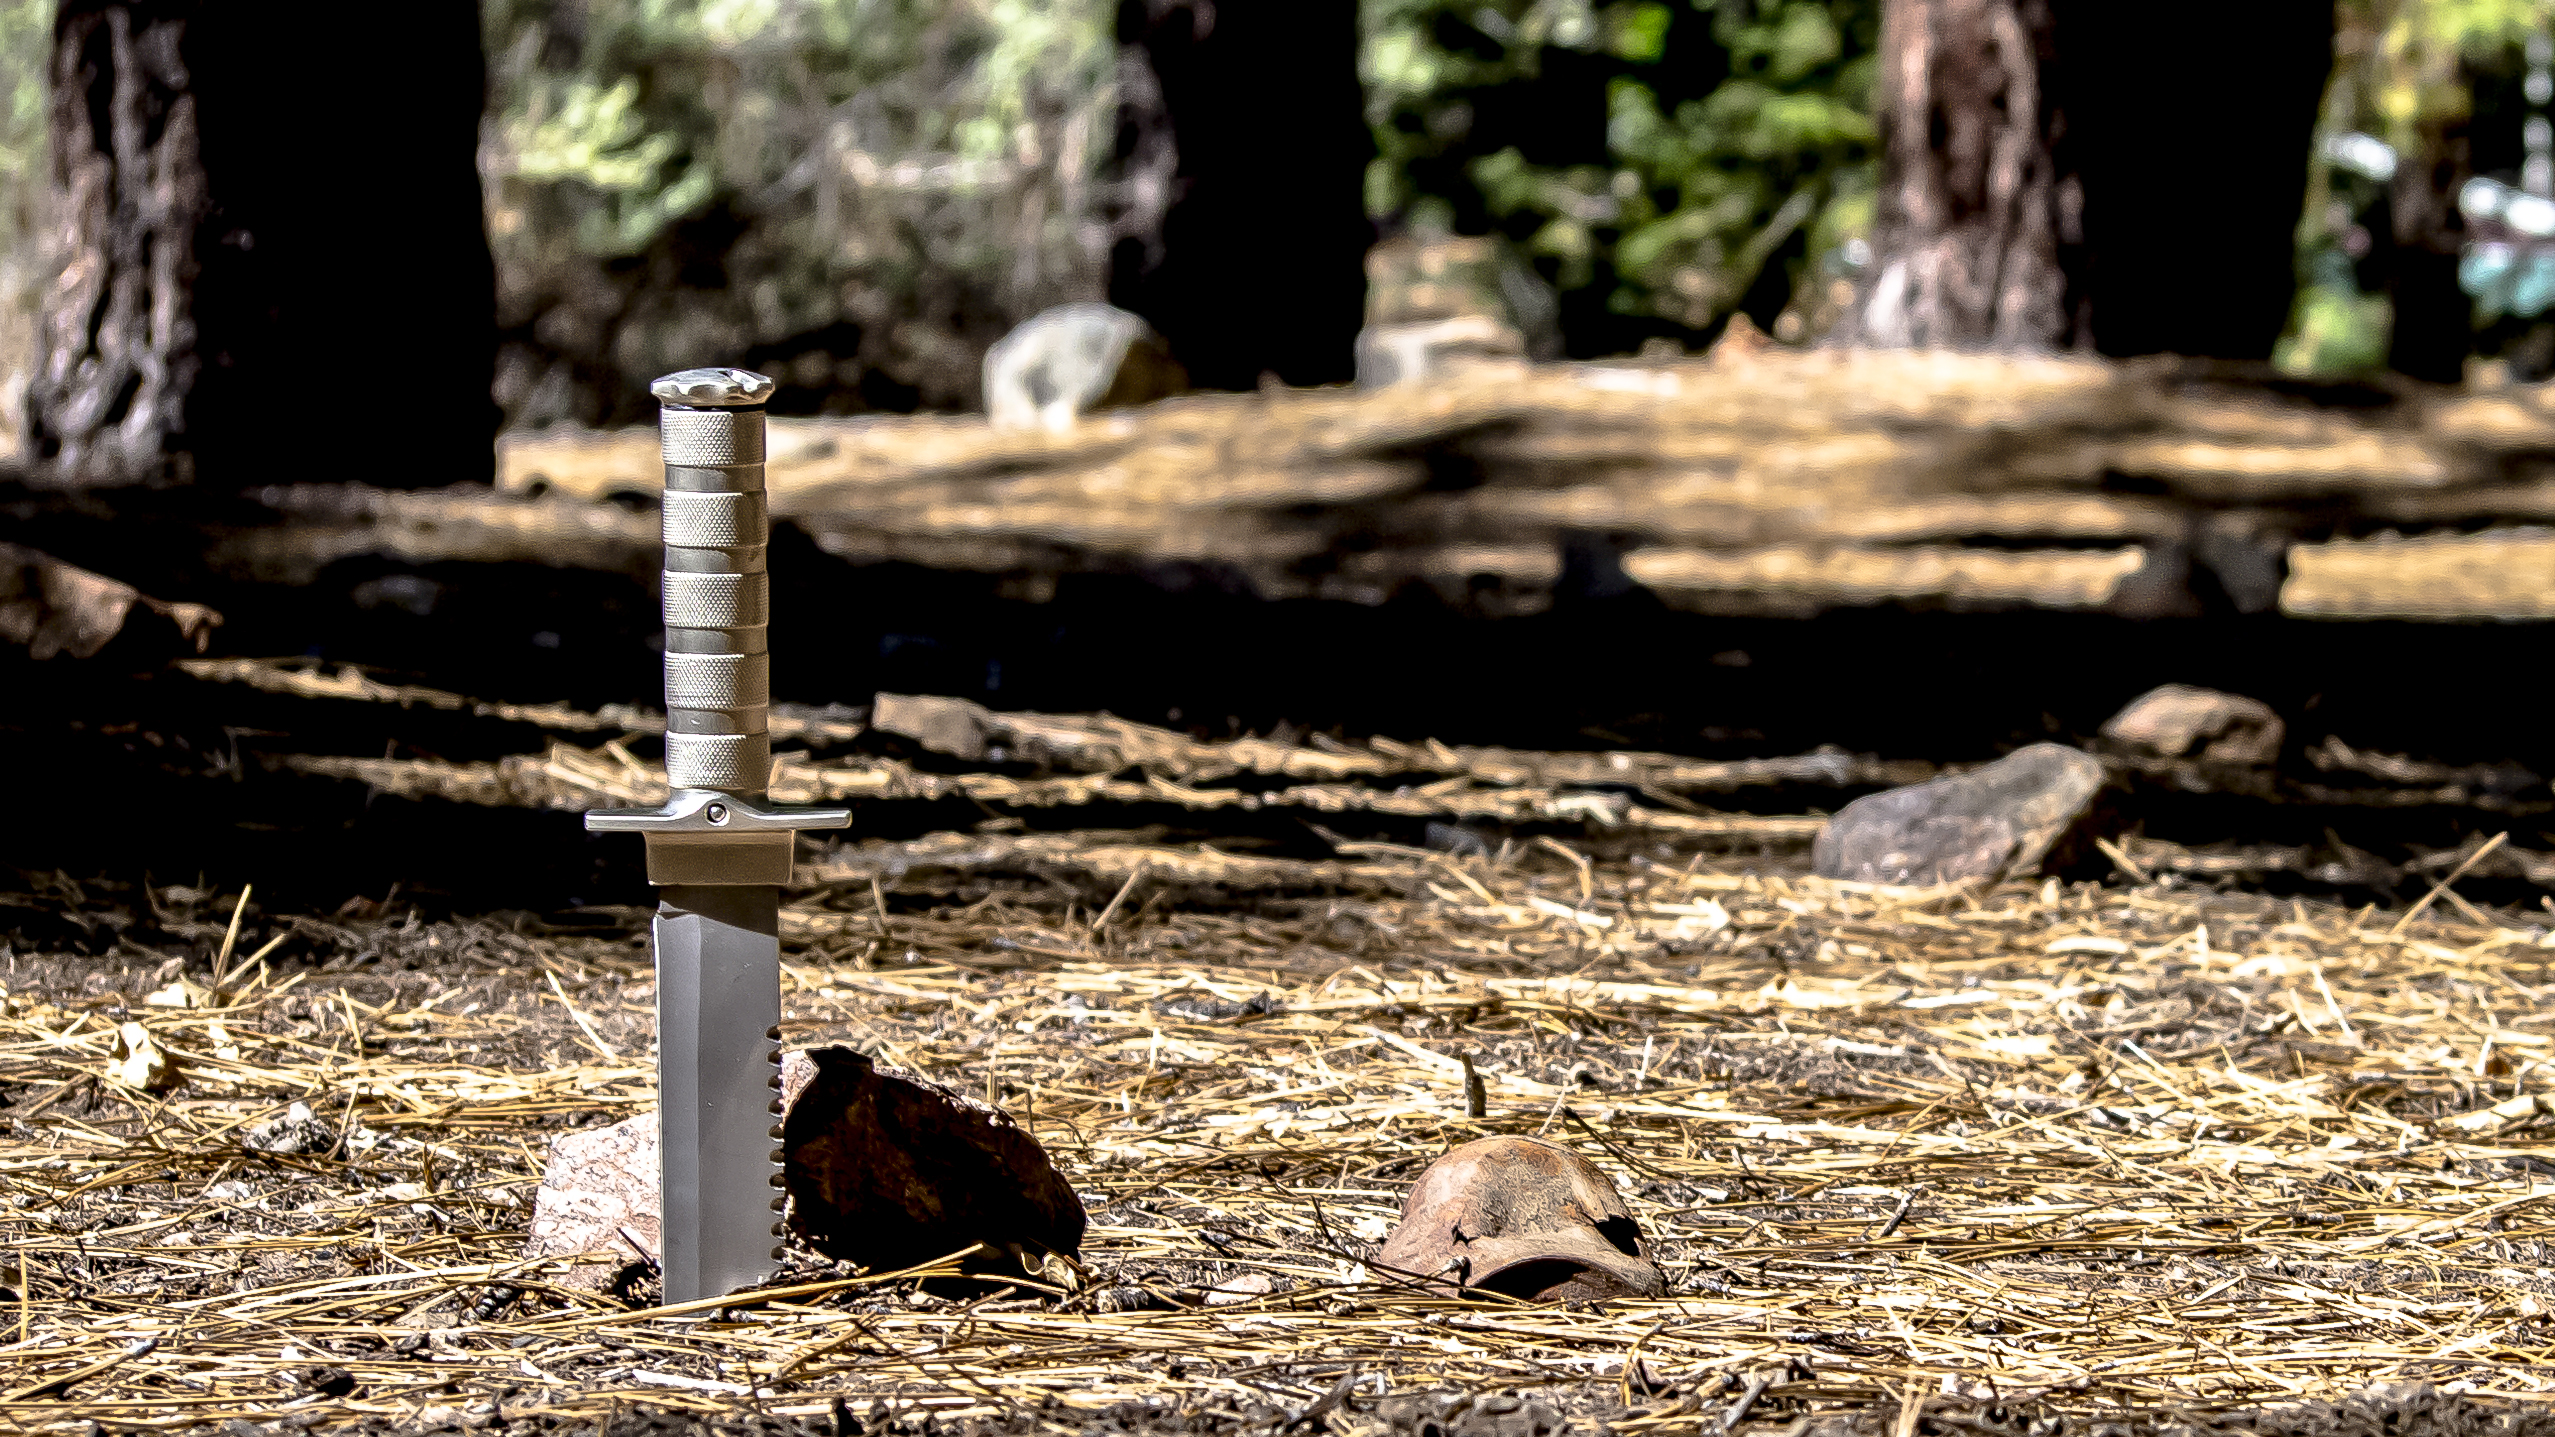
tree, nature, forest, rock, wilderness, wood, ground, alone, wildlife, standing, dirt, color, autumn, metal, fauna, knife, trees, woods, creativecommons, shadows, plunge, dagger, inserted